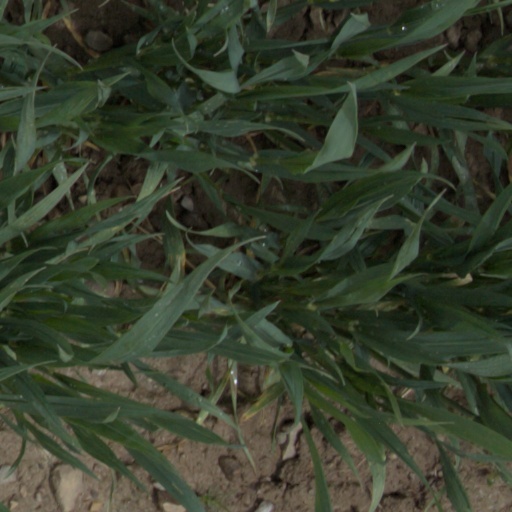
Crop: wheat